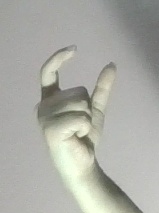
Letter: nun